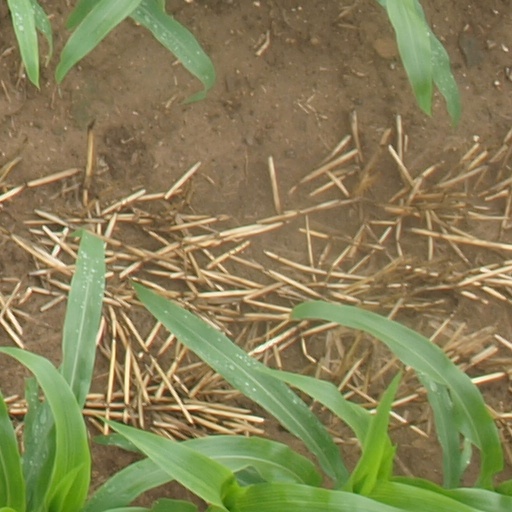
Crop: maize; corn